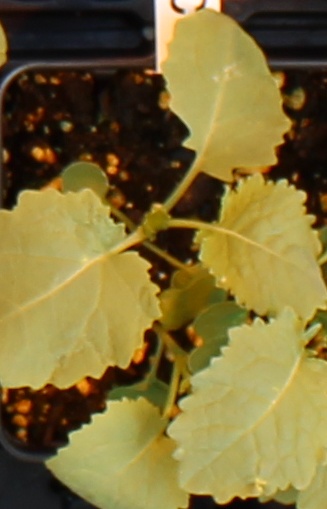
Label: Canola